Battle of Seven Pines

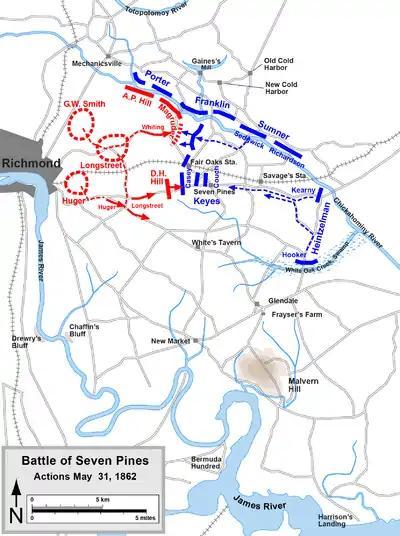
Battle of Seven Pines

The attack got off to a bad start on May 31 when Longstreet marched down the Charles City Road and turned onto the Williamsburg Road instead of the Nine Mile Road. Huger's orders had not specified a time that the attack was scheduled to start and he was not awakened until he heard a division marching nearby. Johnston and his second-in-command, Smith, unaware of Longstreet's location or Huger's delay, waited at their headquarters for word of the start of the battle. Five hours after the scheduled start, at 1 p.m., D.H. Hill became impatient and sent his brigades forward against Casey's division.